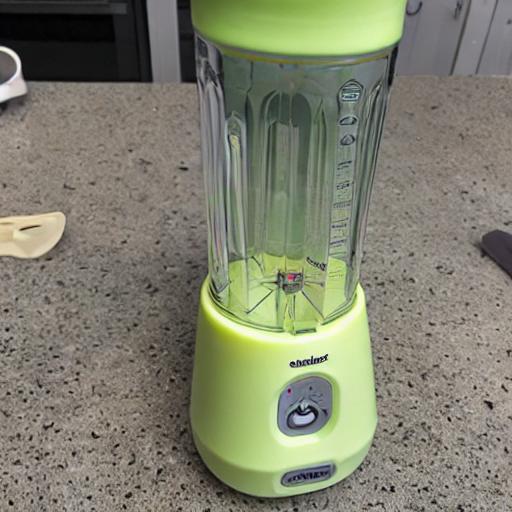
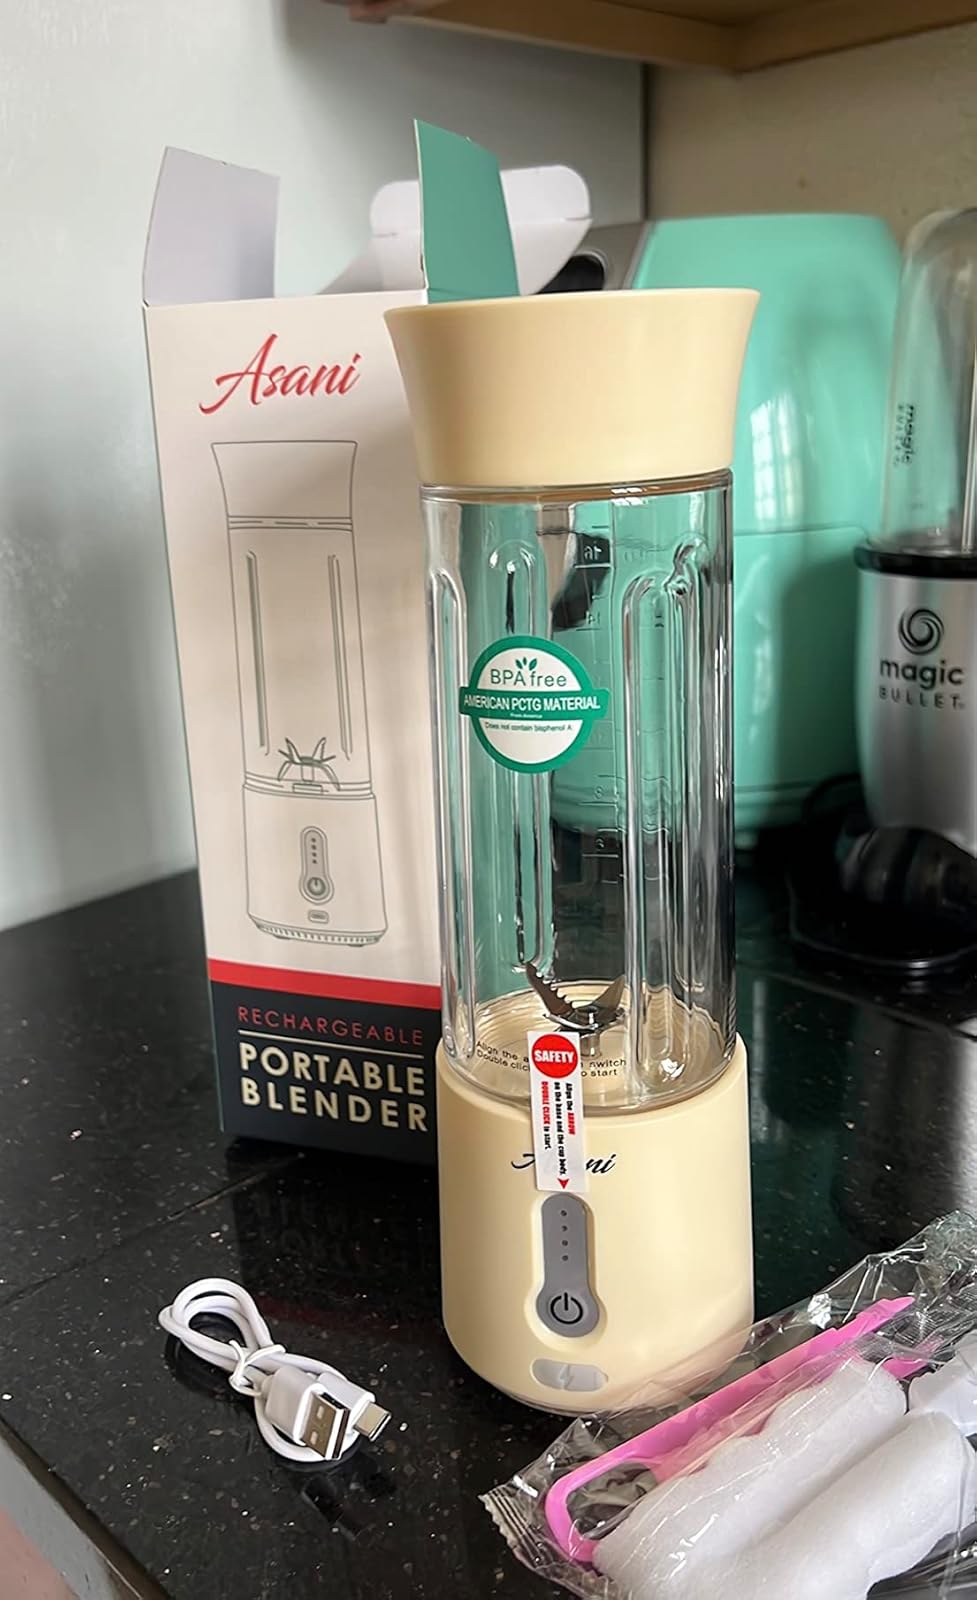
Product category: items_blender
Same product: no